Barry Jarman

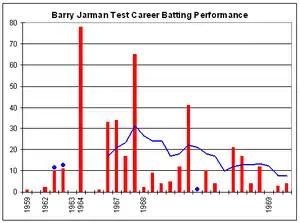
Barry Jarman's Test career batting graph.

Jarman made his Test debut, in the absence of an injured Grout, in December 1959 against India at Green Park Stadium, Kanpur during Australia's tour of India, making one and a duck and taking two catches. Grout recovered and Jarman again became reserve keeper, touring England in 1961 without playing a Test.